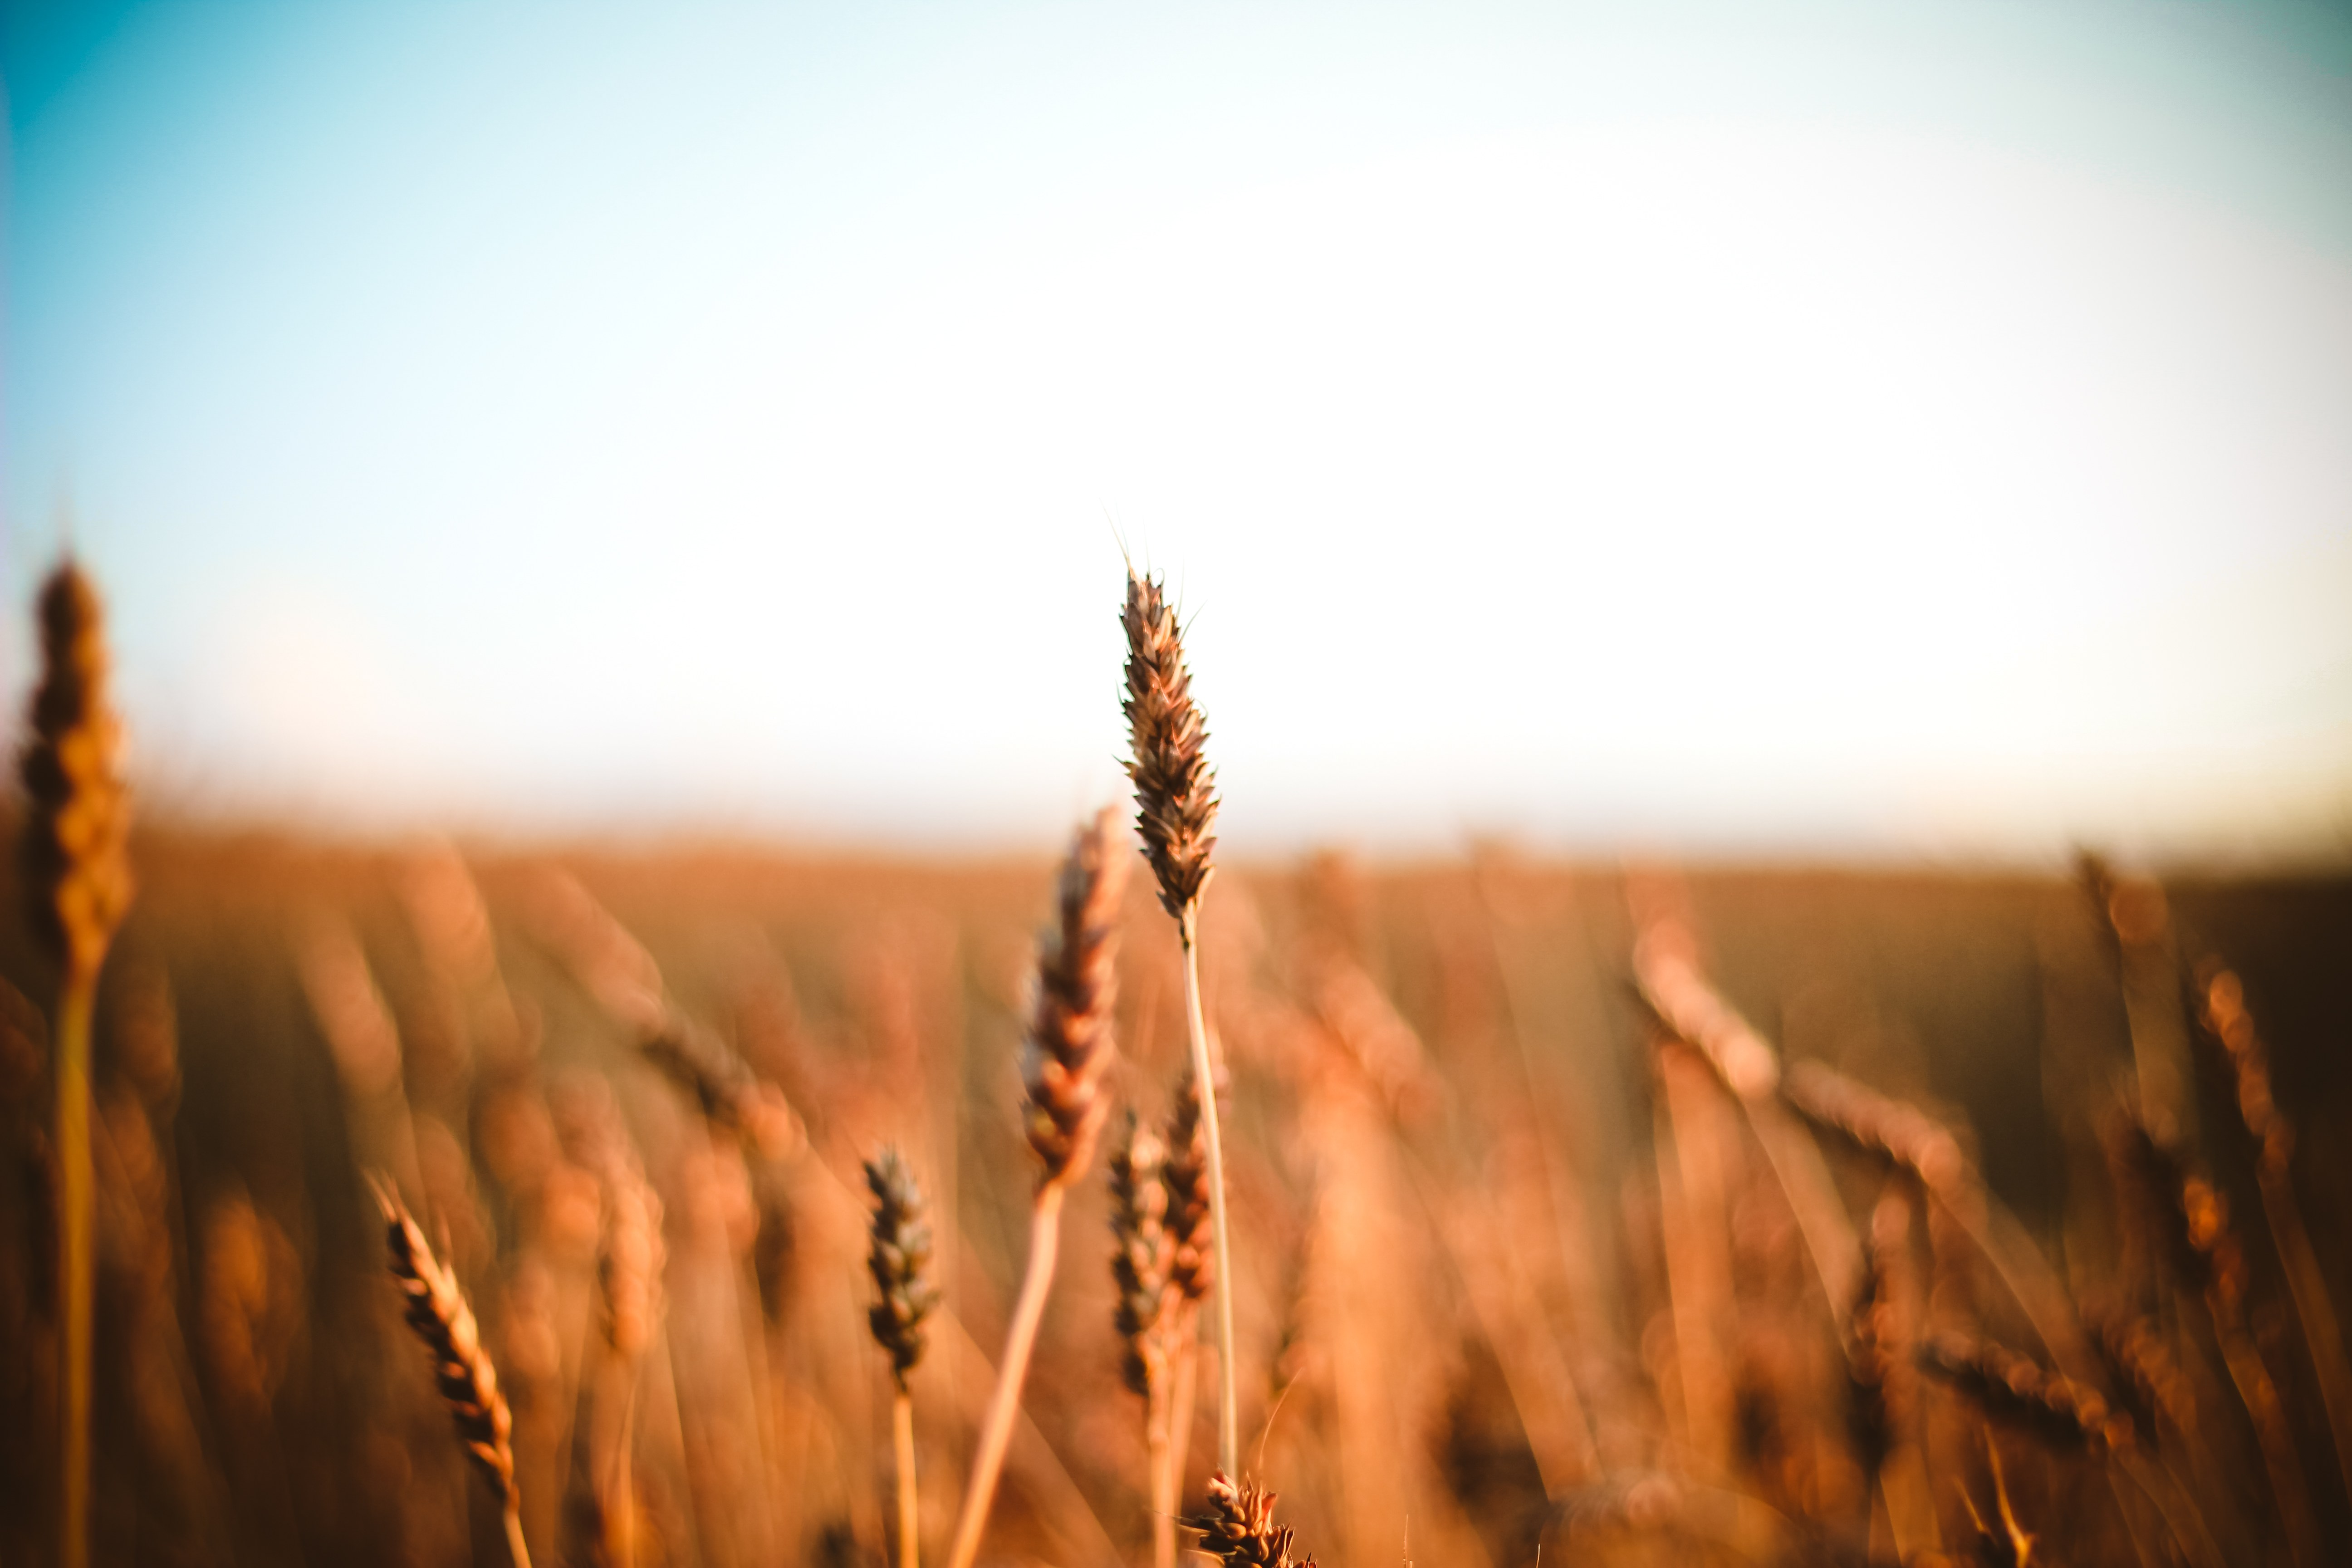
wheat, field, summer, autumn, harvest, cereals, nature, grass, greens, green, sky, grain, rye, grass family, crop, plant, food grain, sunlight, photography, plant stem, barley, poales, phragmites, einkorn wheat, agriculture, horizon, emmer, oat, evening, landscape, hordeum, cash crop, malt, cereal, plain, dinkel wheat, prairie, backlighting, food, grassland, flowering plant